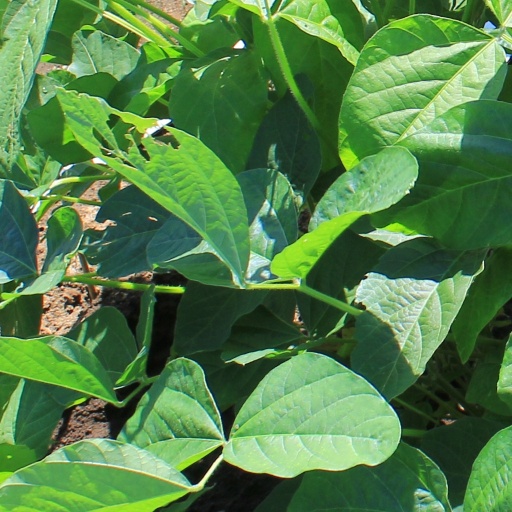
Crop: soybean